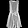
Label: Dress